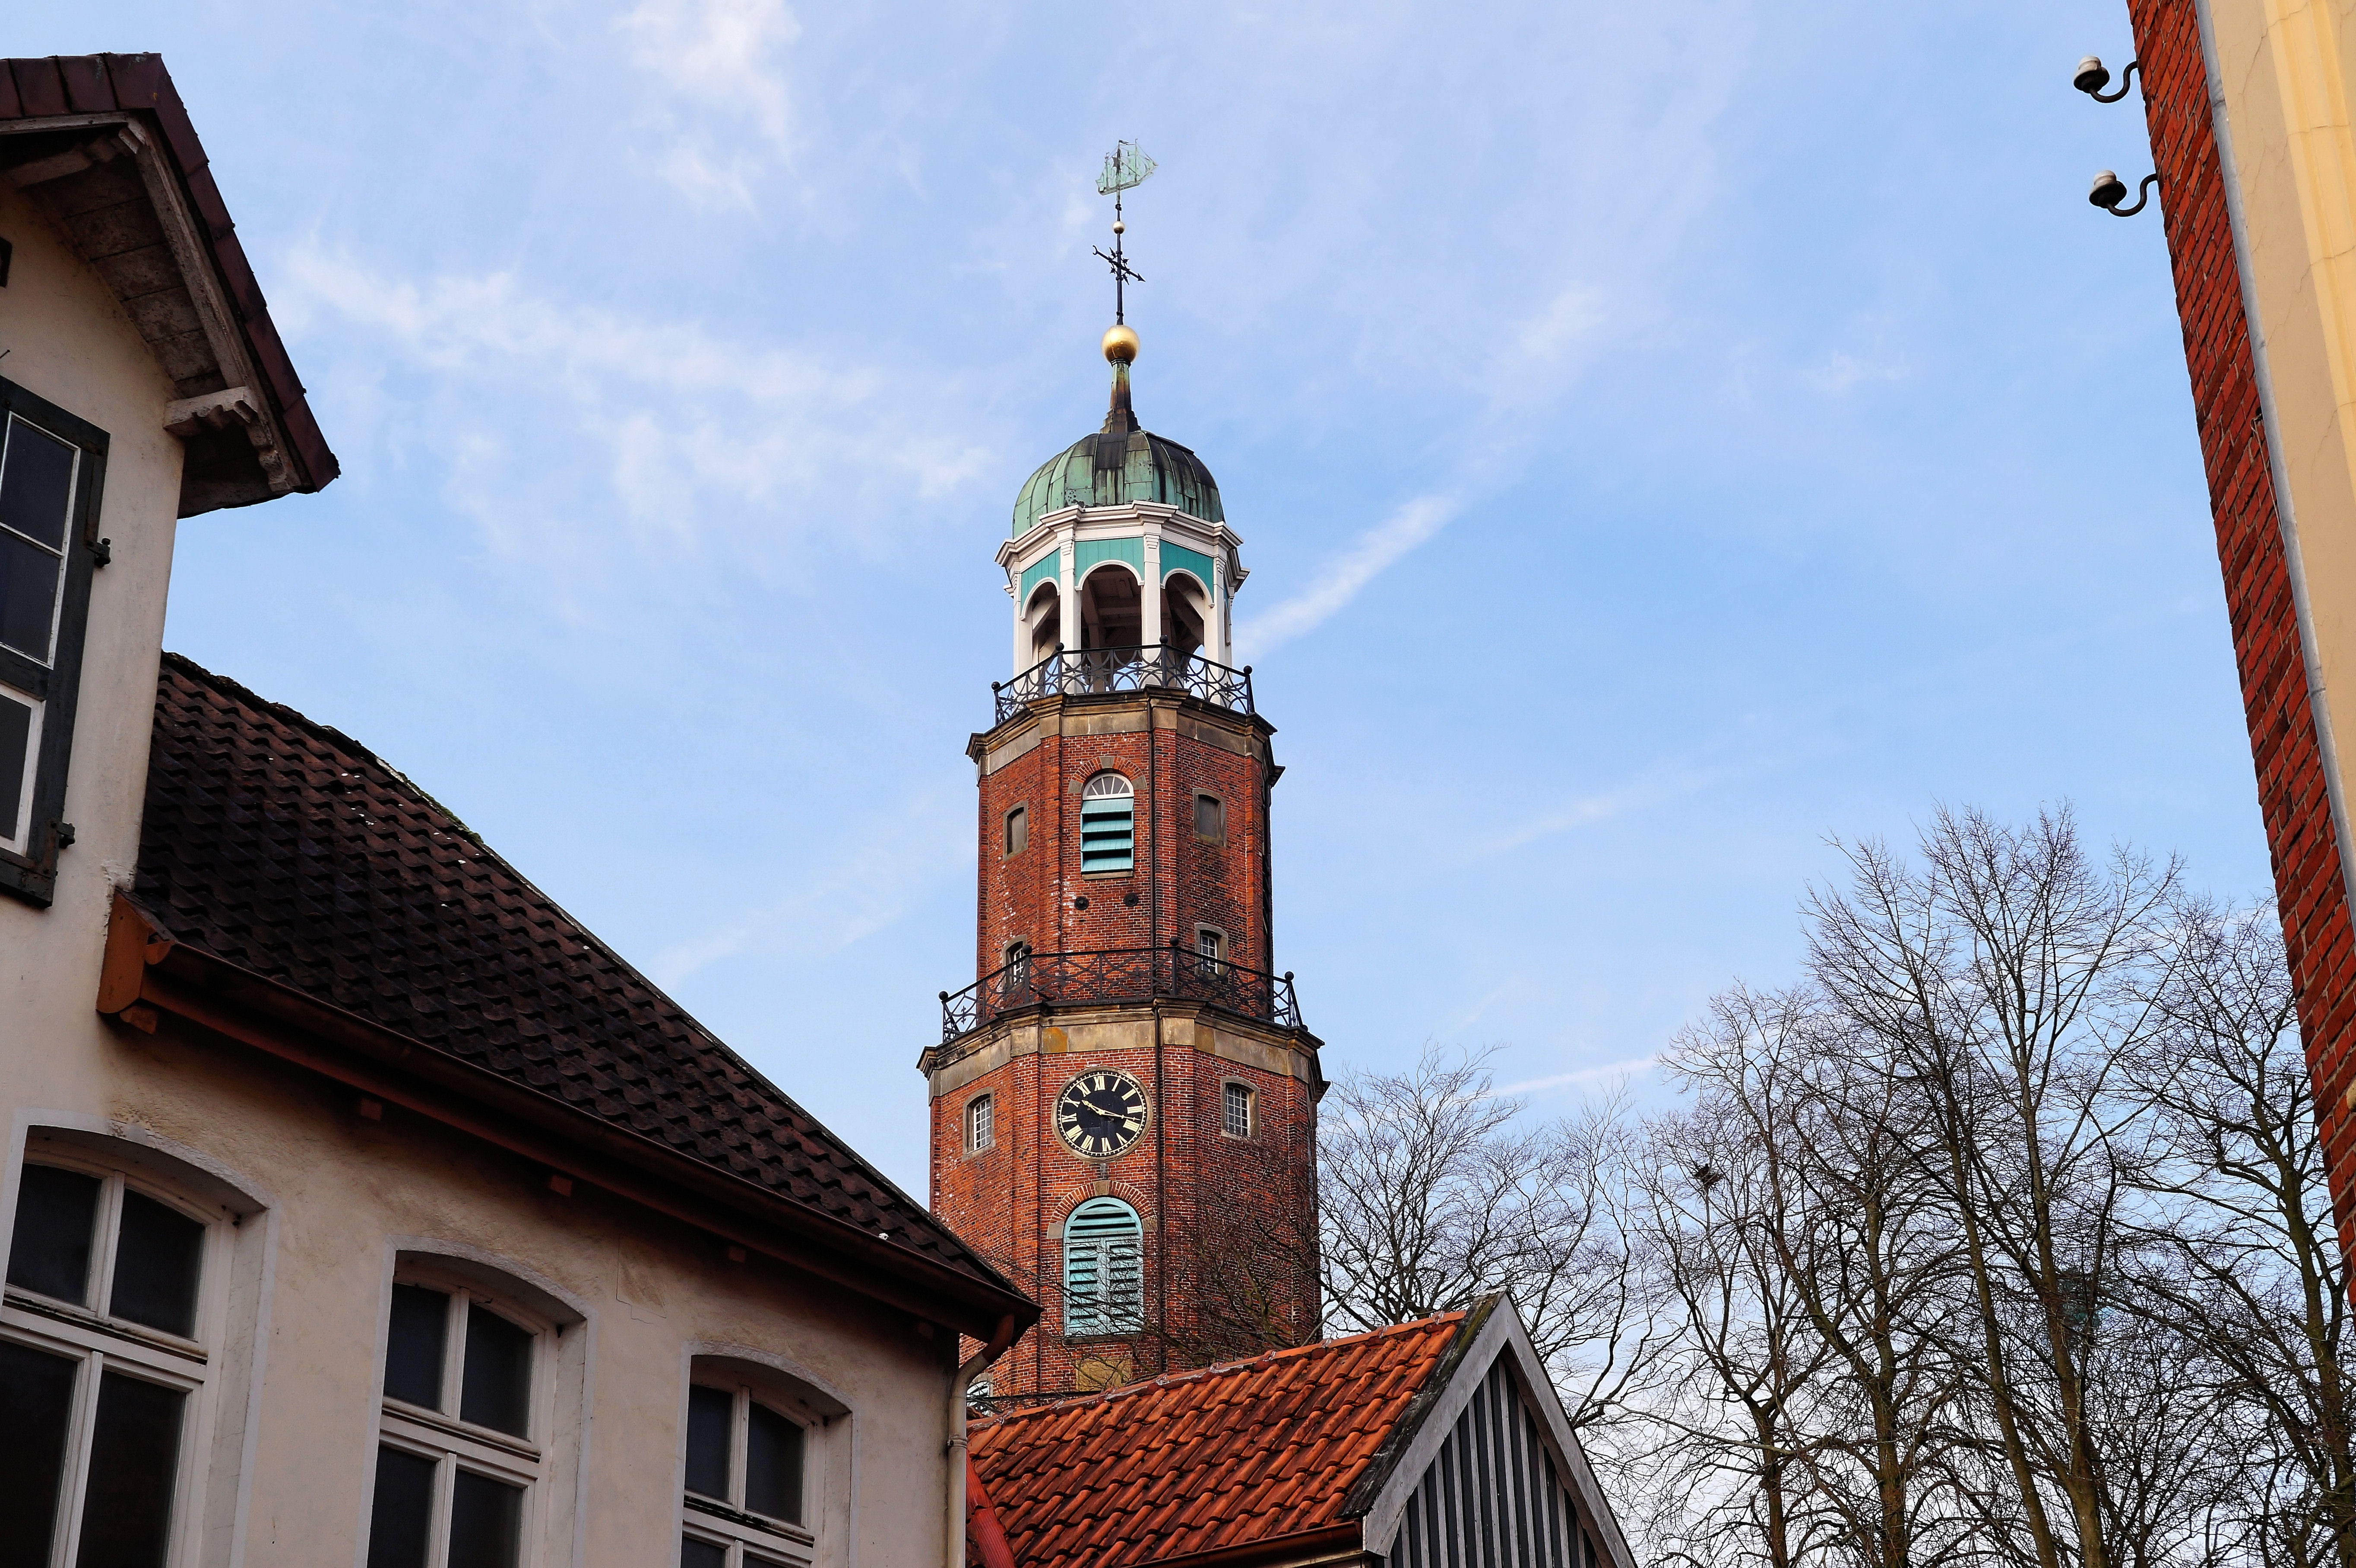
town, building, old, tower, landmark, church, empty, place of worship, clock tower, bell tower, spire, steeple, historically, church clock, east frisia